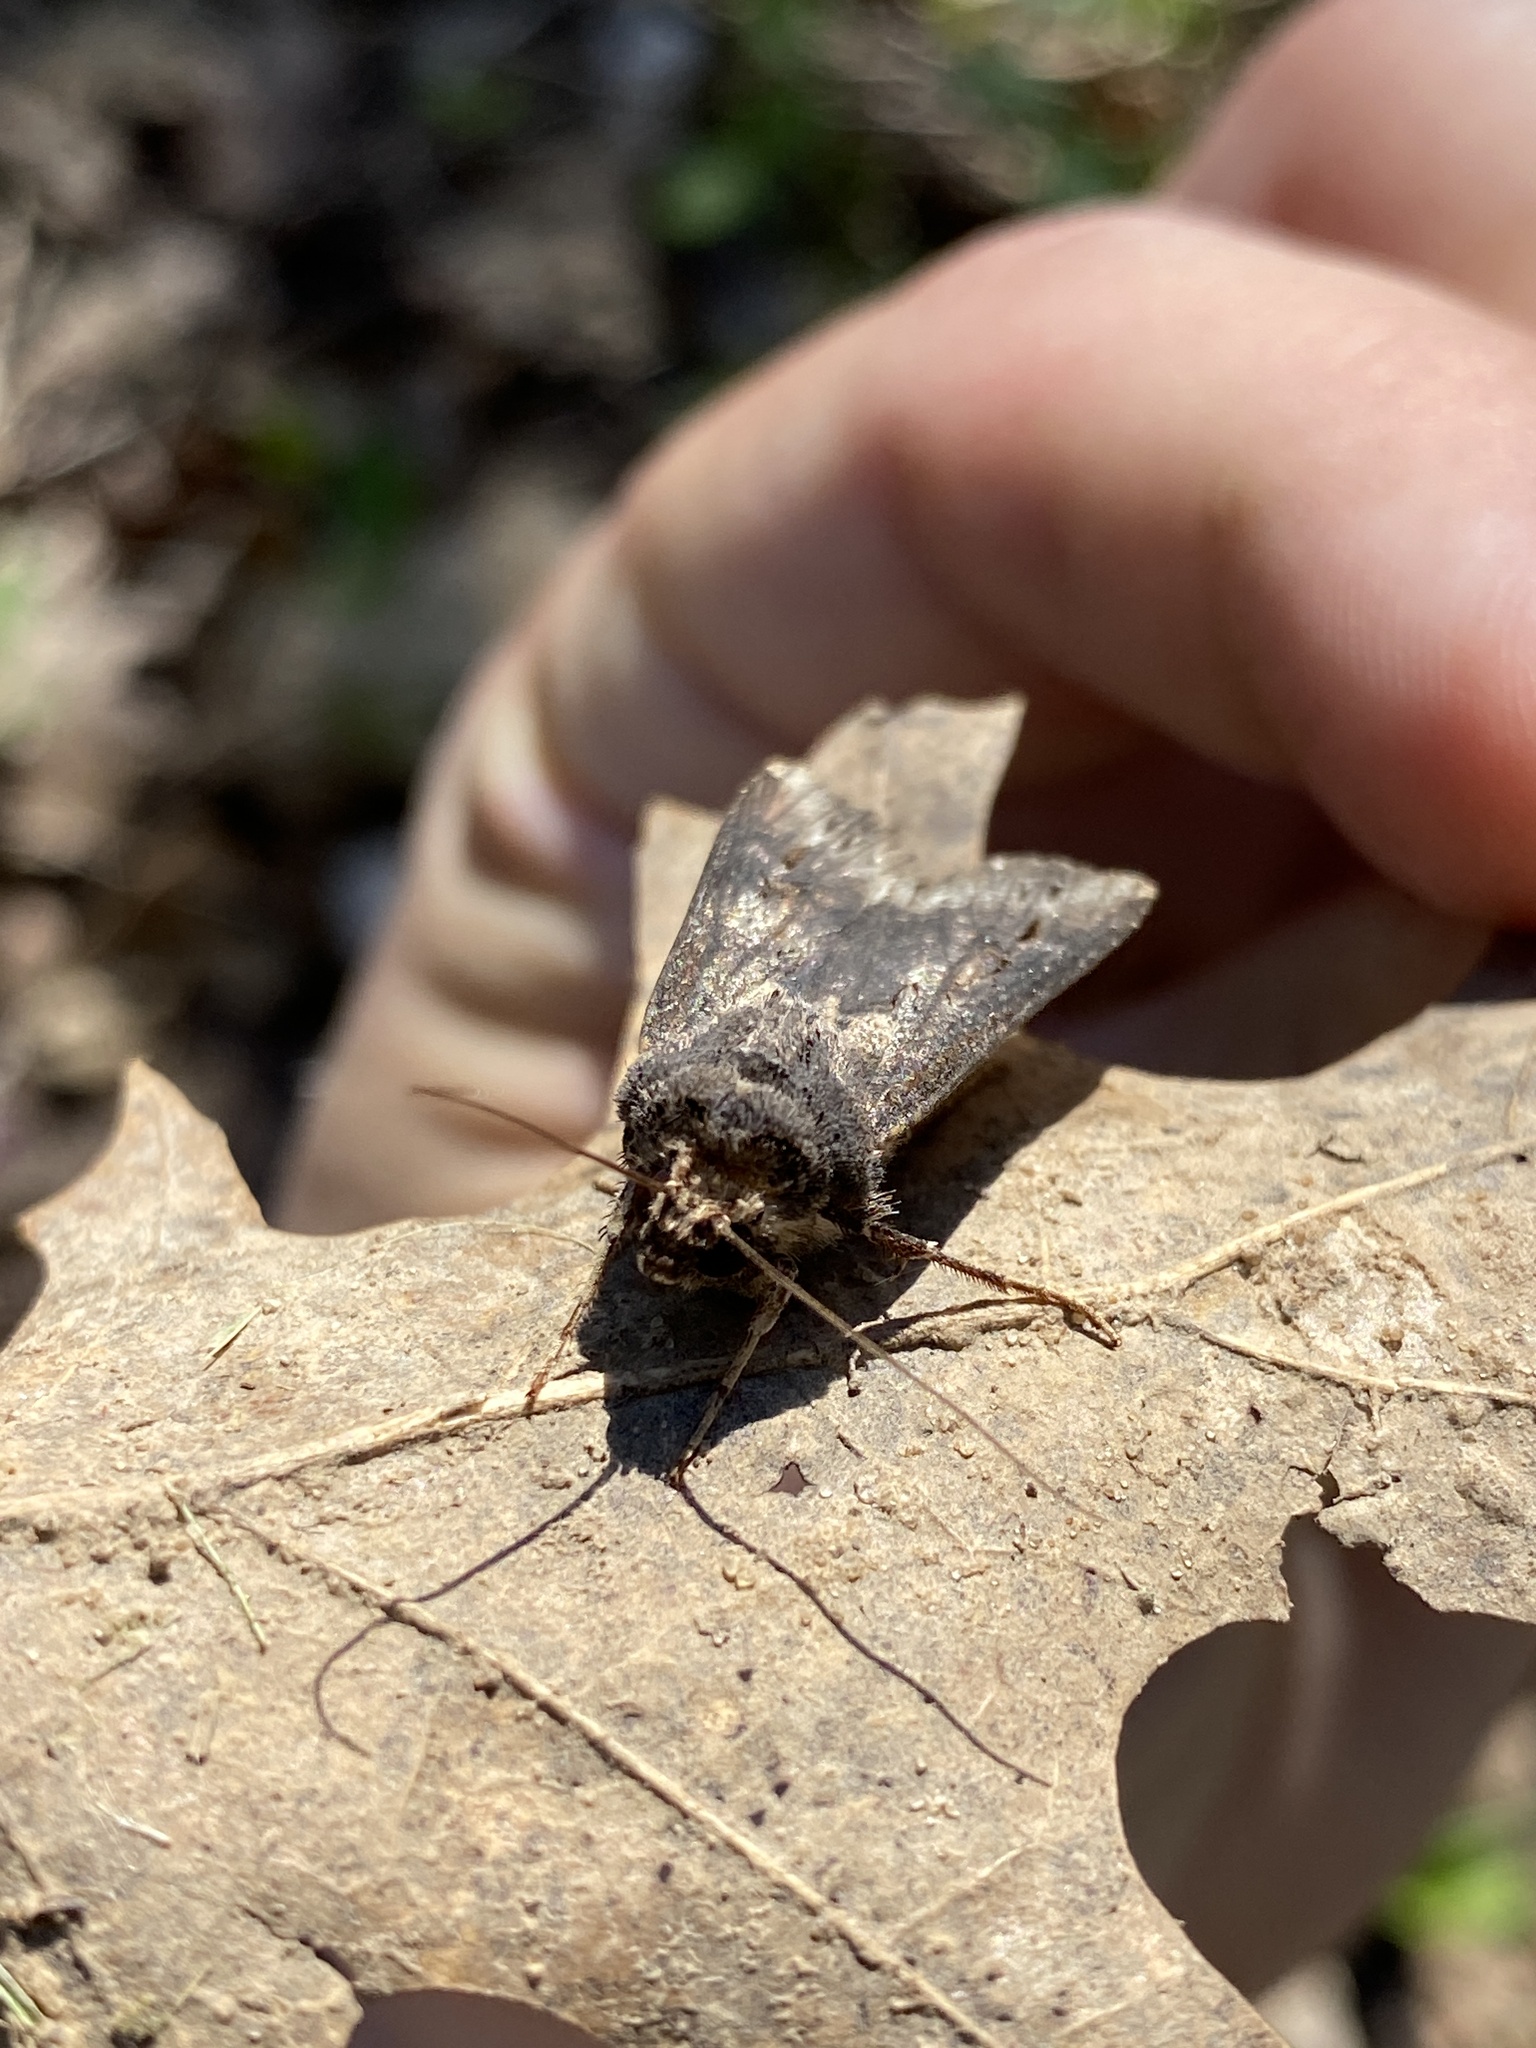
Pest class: cutworms